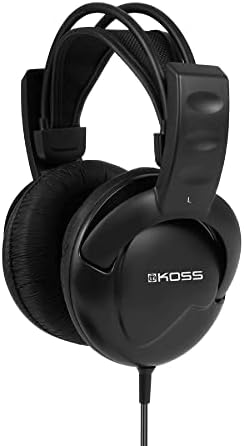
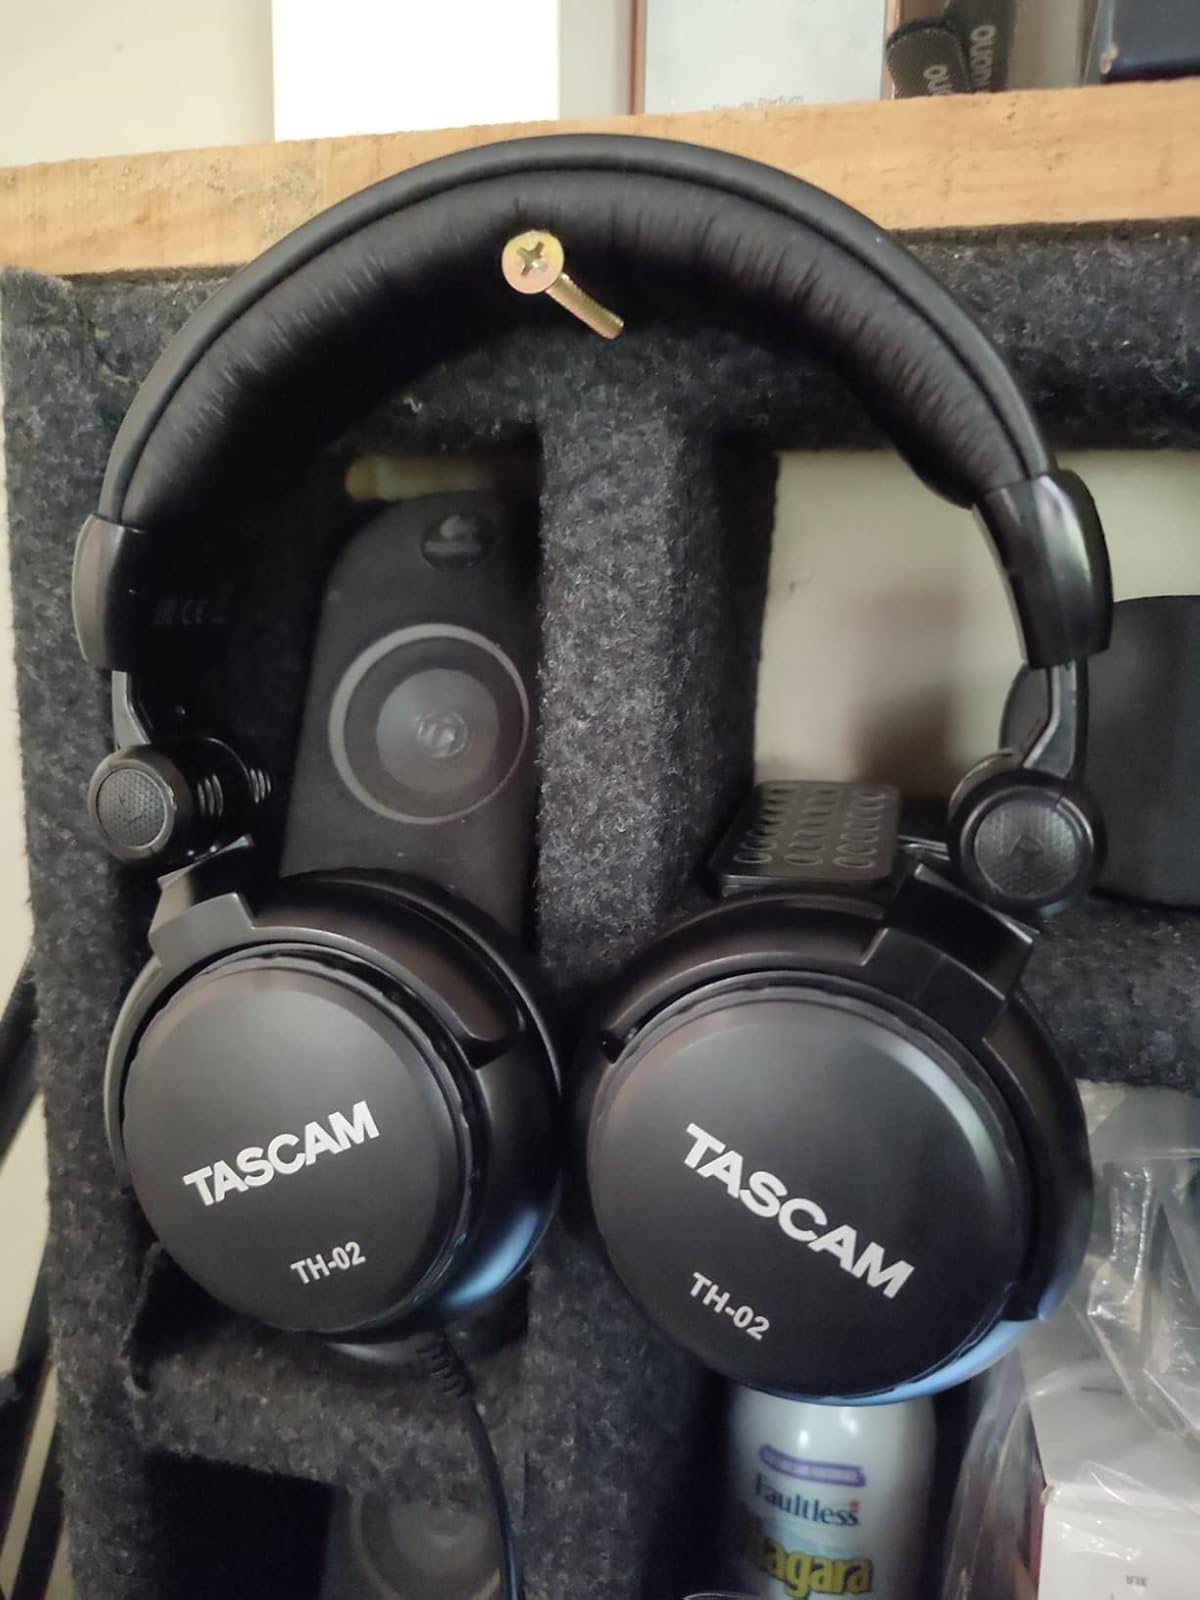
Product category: headphones
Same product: no